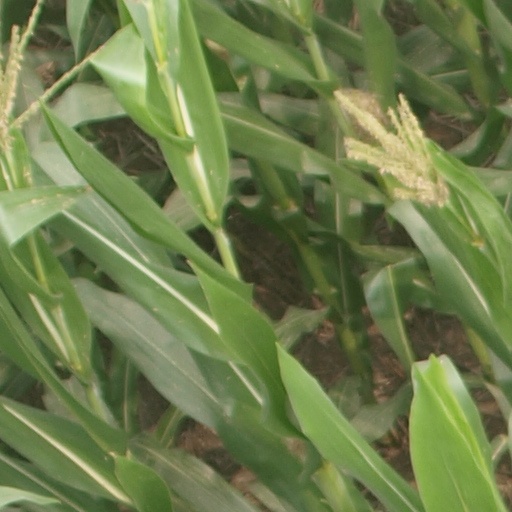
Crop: maize; corn